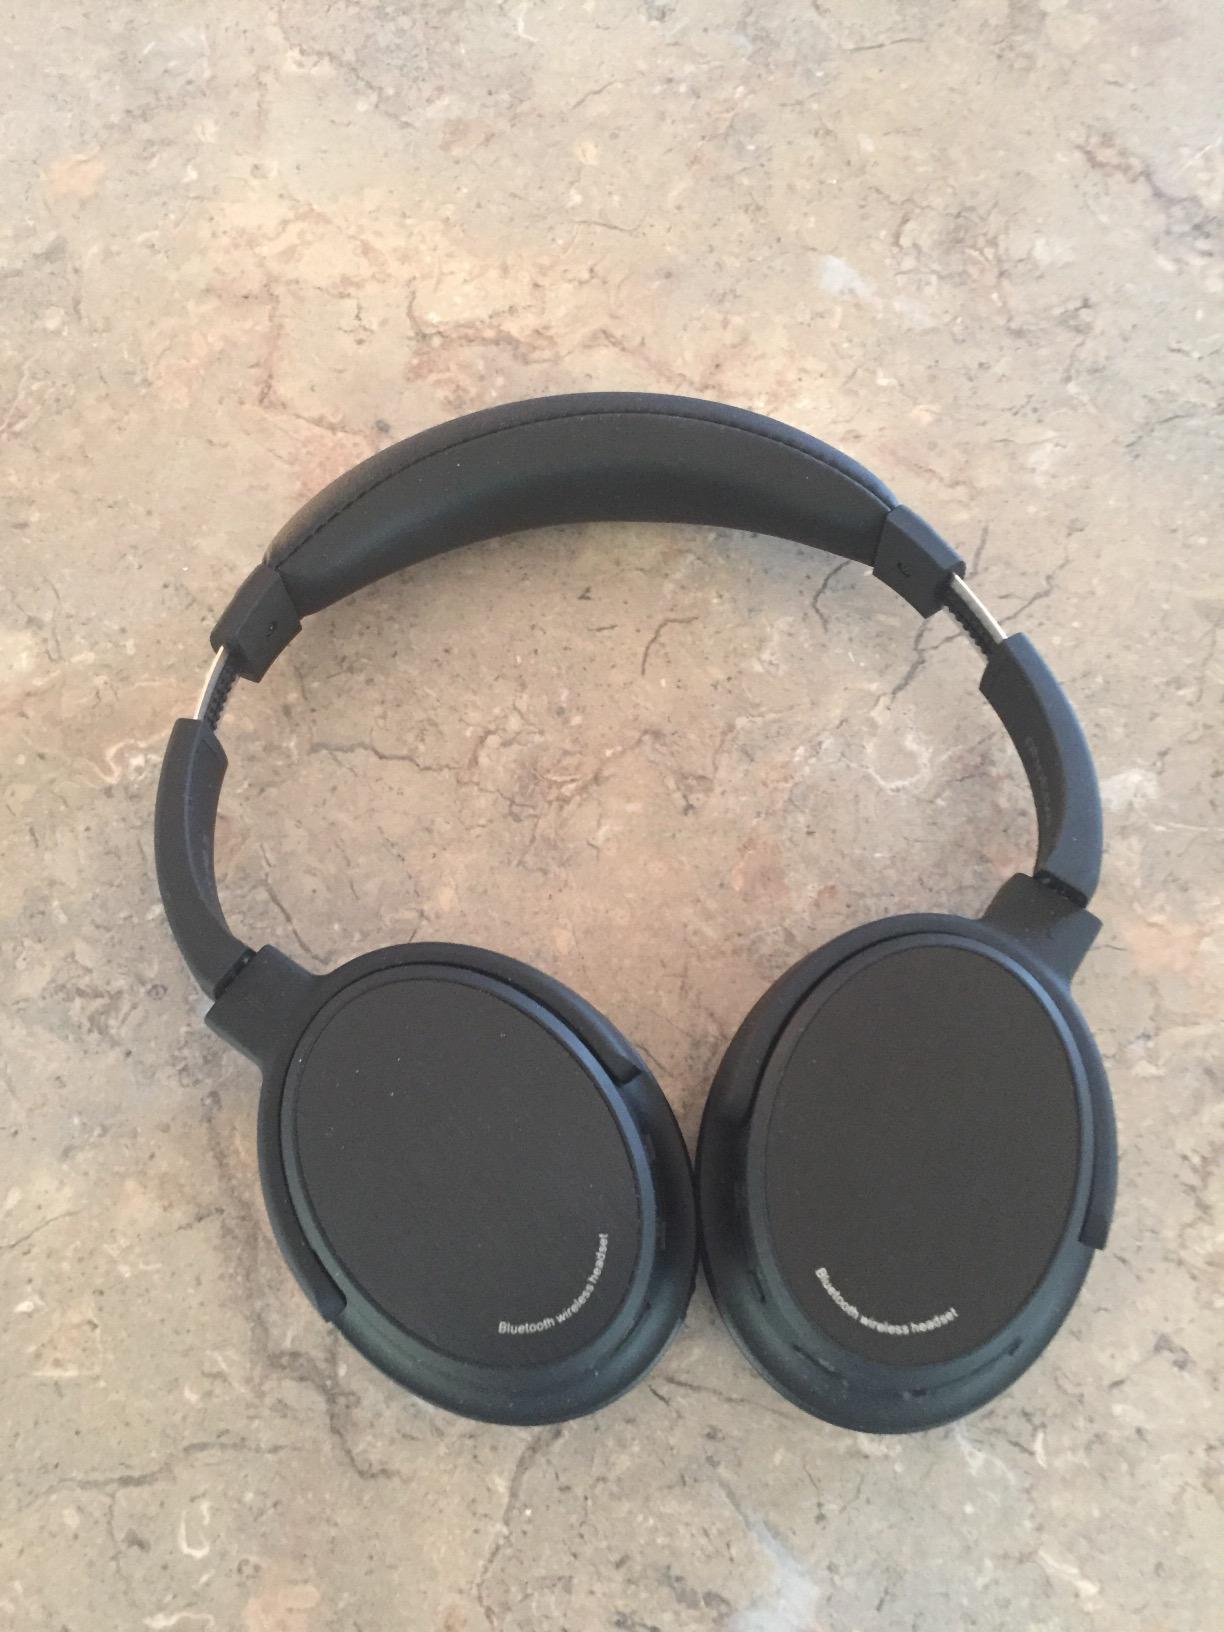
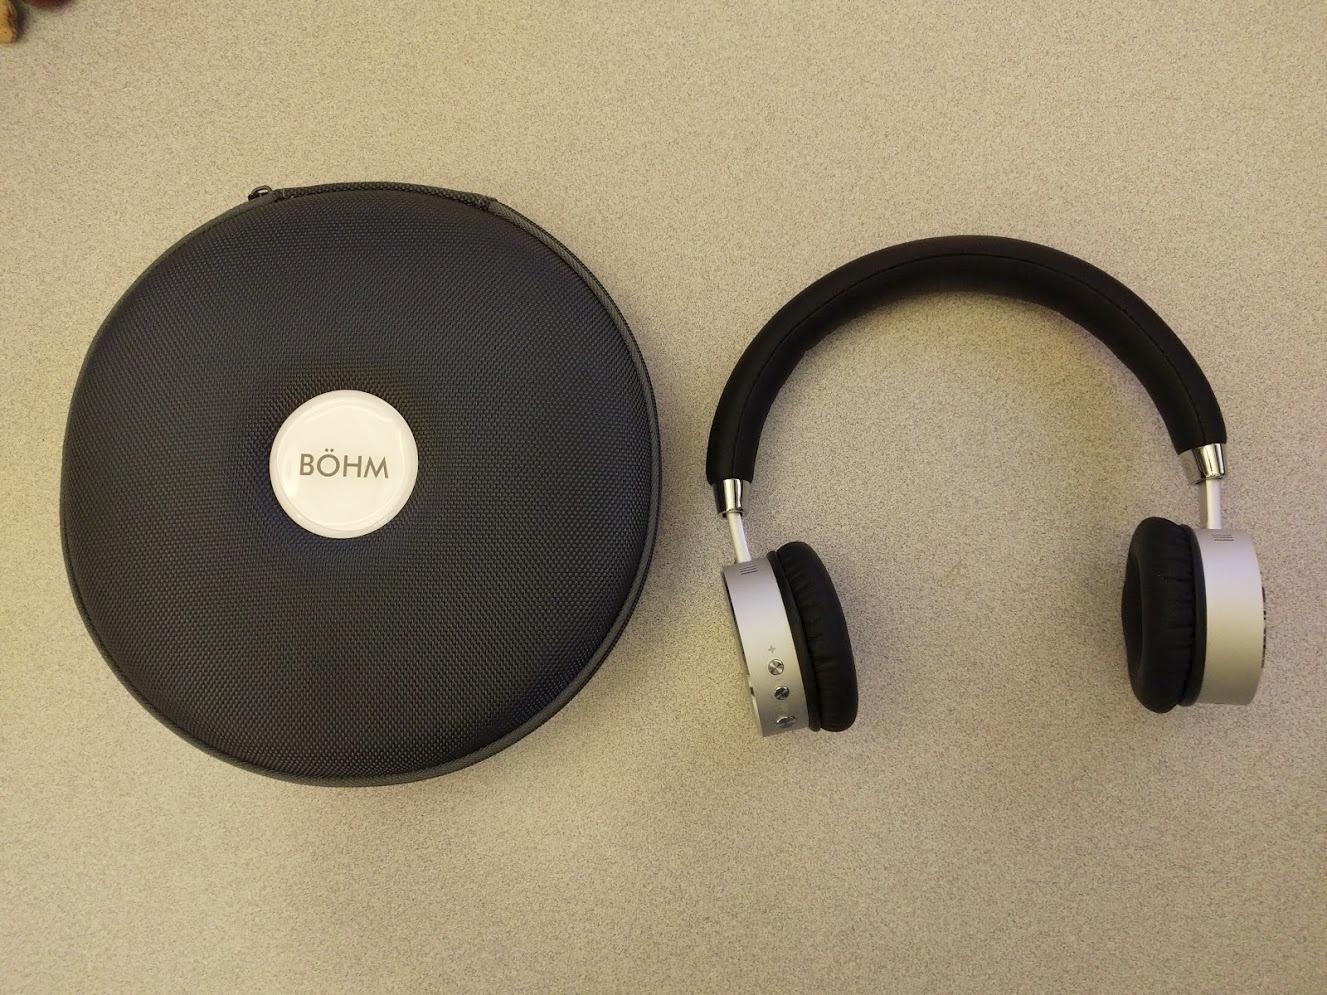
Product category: headphones
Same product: no